Smile (The Beach Boys album)

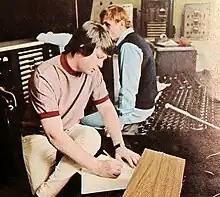
Wilson producing a "Pet Sounds" recording session in early 1966

Parks characterized his lyrical approach to "Smile" as accommodating Wilson's fragmentary musical ideas, which he described as "short spasms of enthusiasm" and disconnected sections that collectively embodied a "cartoon consciousness". This aesthetic prioritized vivid, impressionistic snapshots over linear narrative, culminating in a range of archetypal scenarios and symbols tied to American history, spanning railroads and automobiles to Western colonialism's impact on Native American communities. According to Parks, it was "important to capture the westward movement, the conquering of this continent